Lois Muir

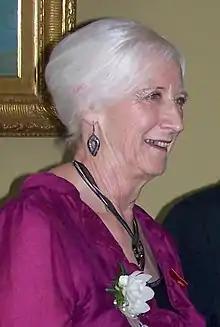
Muir in 2009

Dame Lois Joan Muir (née Osborne; born 16 April 1935) is a New Zealand netball coach and administrator, and a former representative netball and basketball player. Muir represented New Zealand in two sports, playing with the Tall Ferns from 1952 to 1962 and the Silver Ferns, player #27, from 1960 to 1963. She later became head coach (#4) of the Silver Ferns for 15 years from 1974 to 1988.